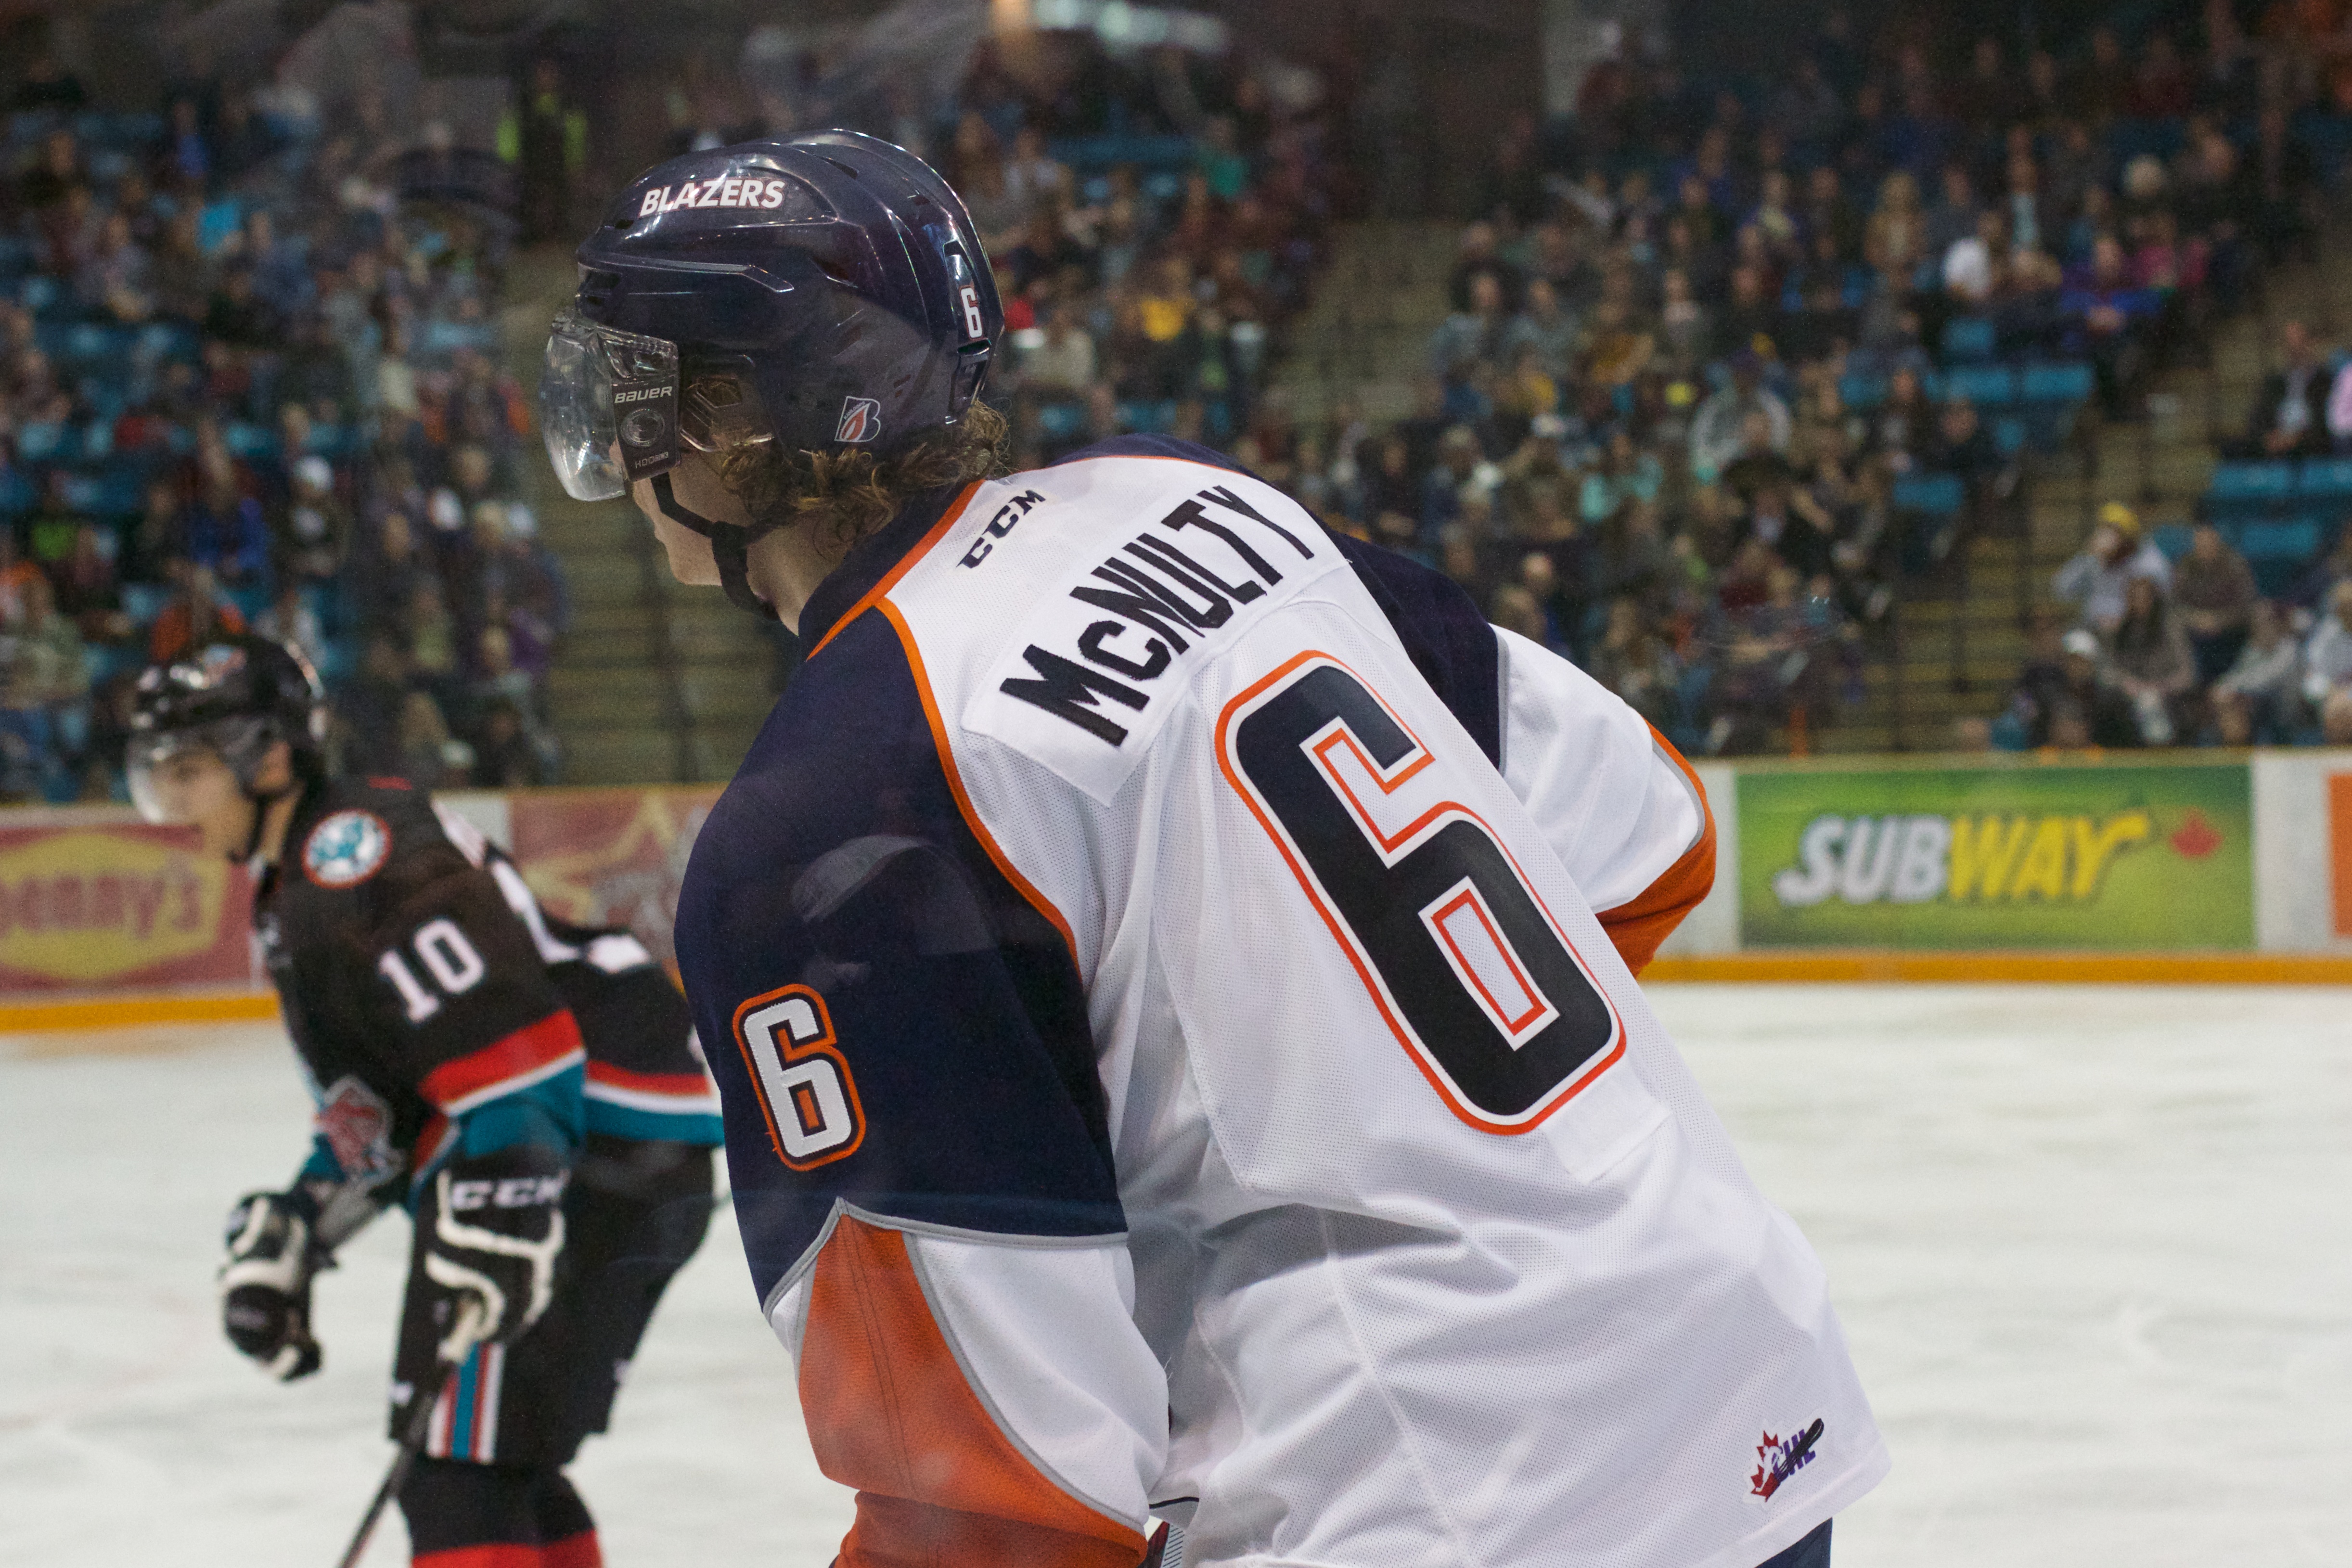
player, ice hockey, hockey, sports, ball game, team sport, goaltender, roller in line hockey, stick and ball games, ice hockey position, bandy